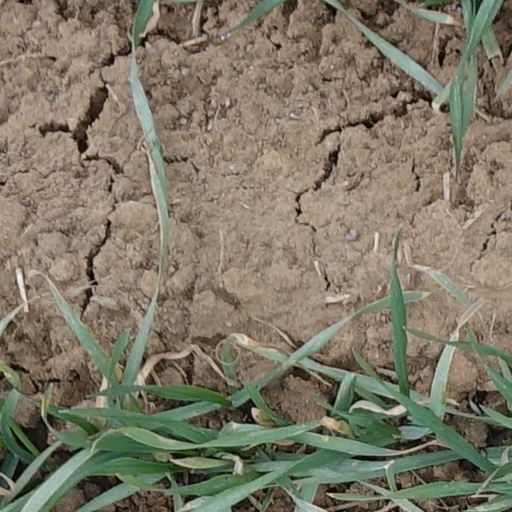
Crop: wheat